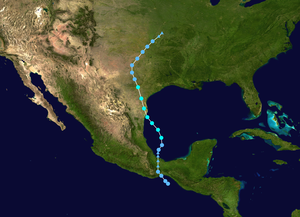
La saison cyclonique 2010 dans l'océan Atlantique nord s'est déroulée du 1ᵉʳ juin 2010 au 30 novembre 2010, selon la définition de l'Organisation météorologique mondiale. Elle liste une vingtaine de cyclones à la suite d'une Niña saisonnière modérée. La saison cyclonique 2010 est, après celles de 1995 et 1887, est la troisième plus longue liste cyclonique, avec 19. L'activité cyclonique 2010 de l'Atlantique nord a surpassé la saison cyclonique de la même année dans le nord-ouest de l'océan Pacifique.